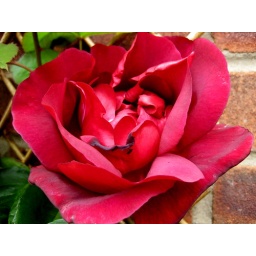
The first rose to flower in my garden this year is this climbing rose. It smells good too!